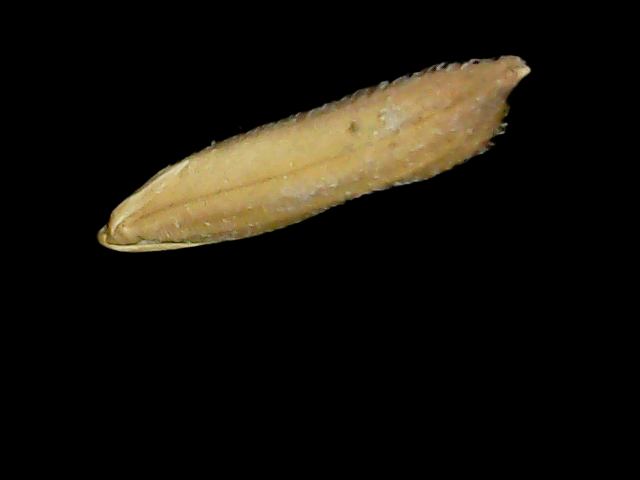
Rice variety: Binadhan14